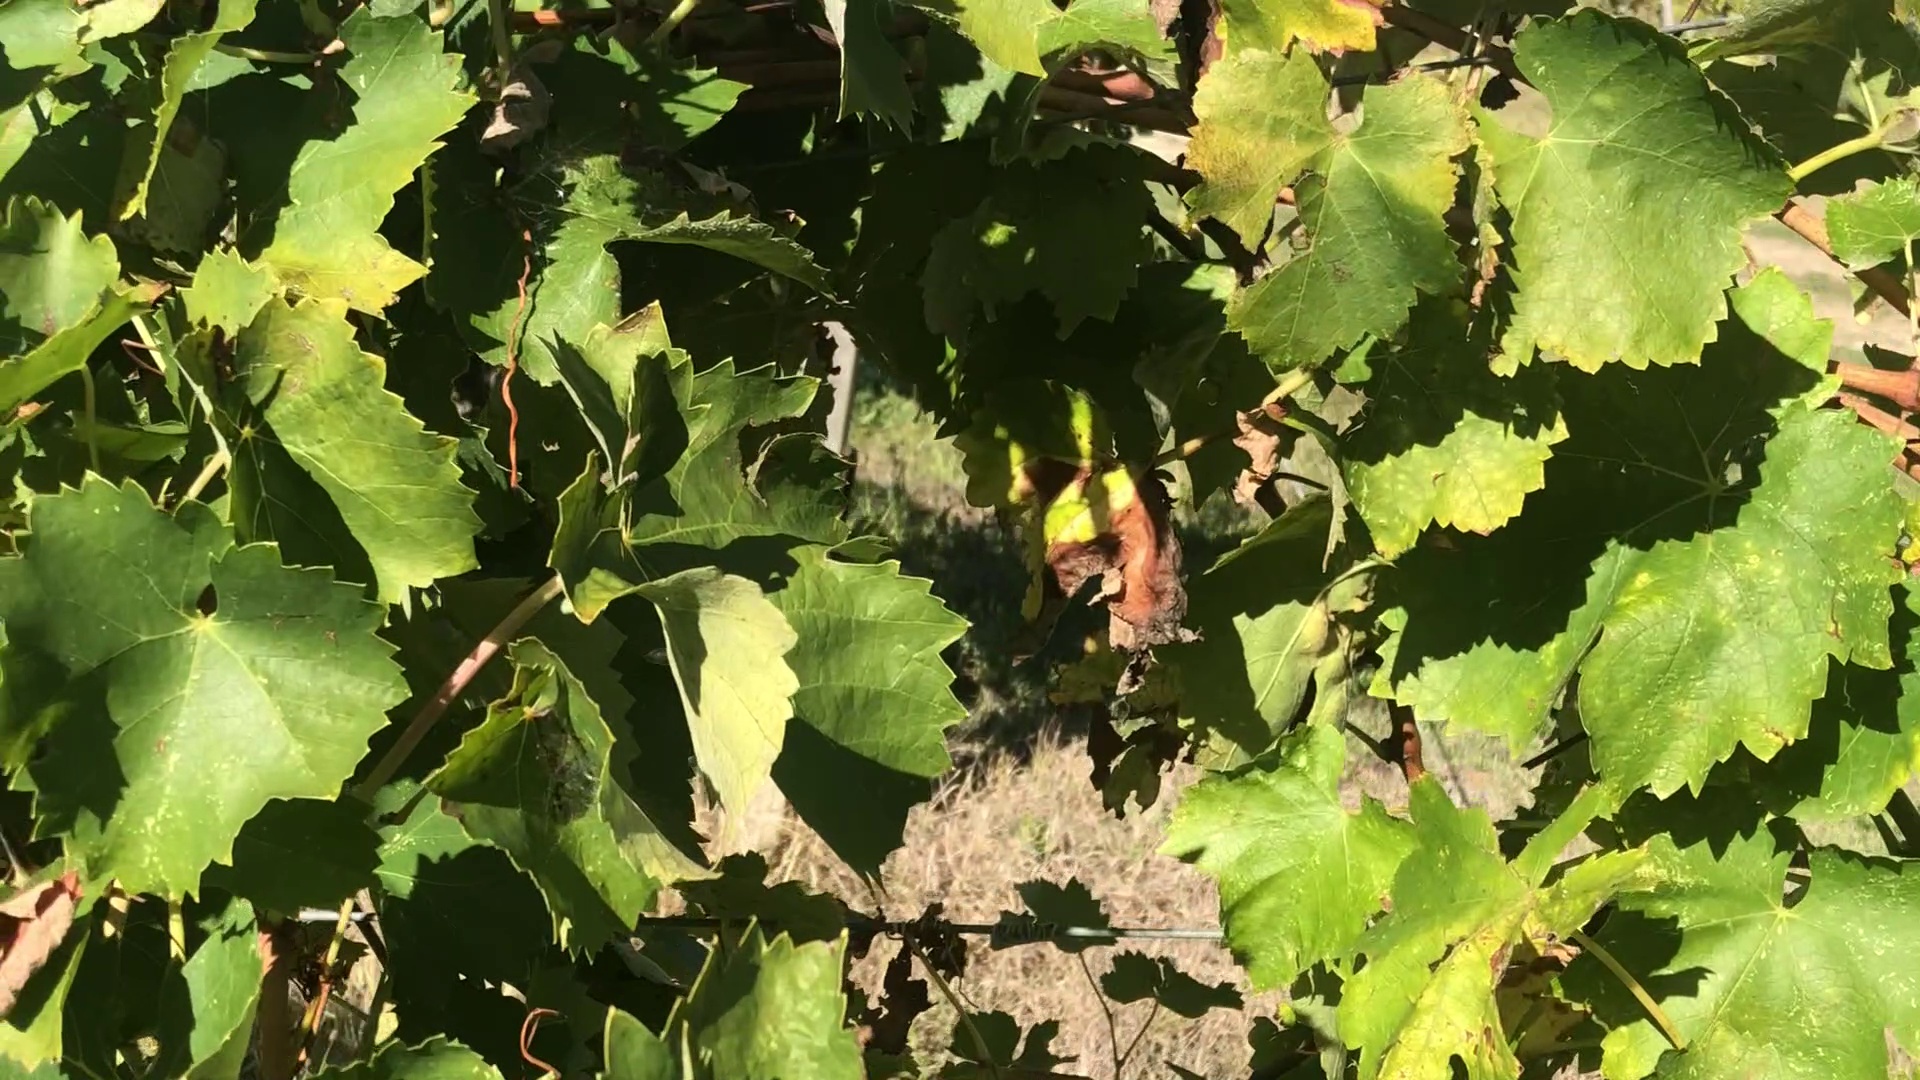
Label: healthy